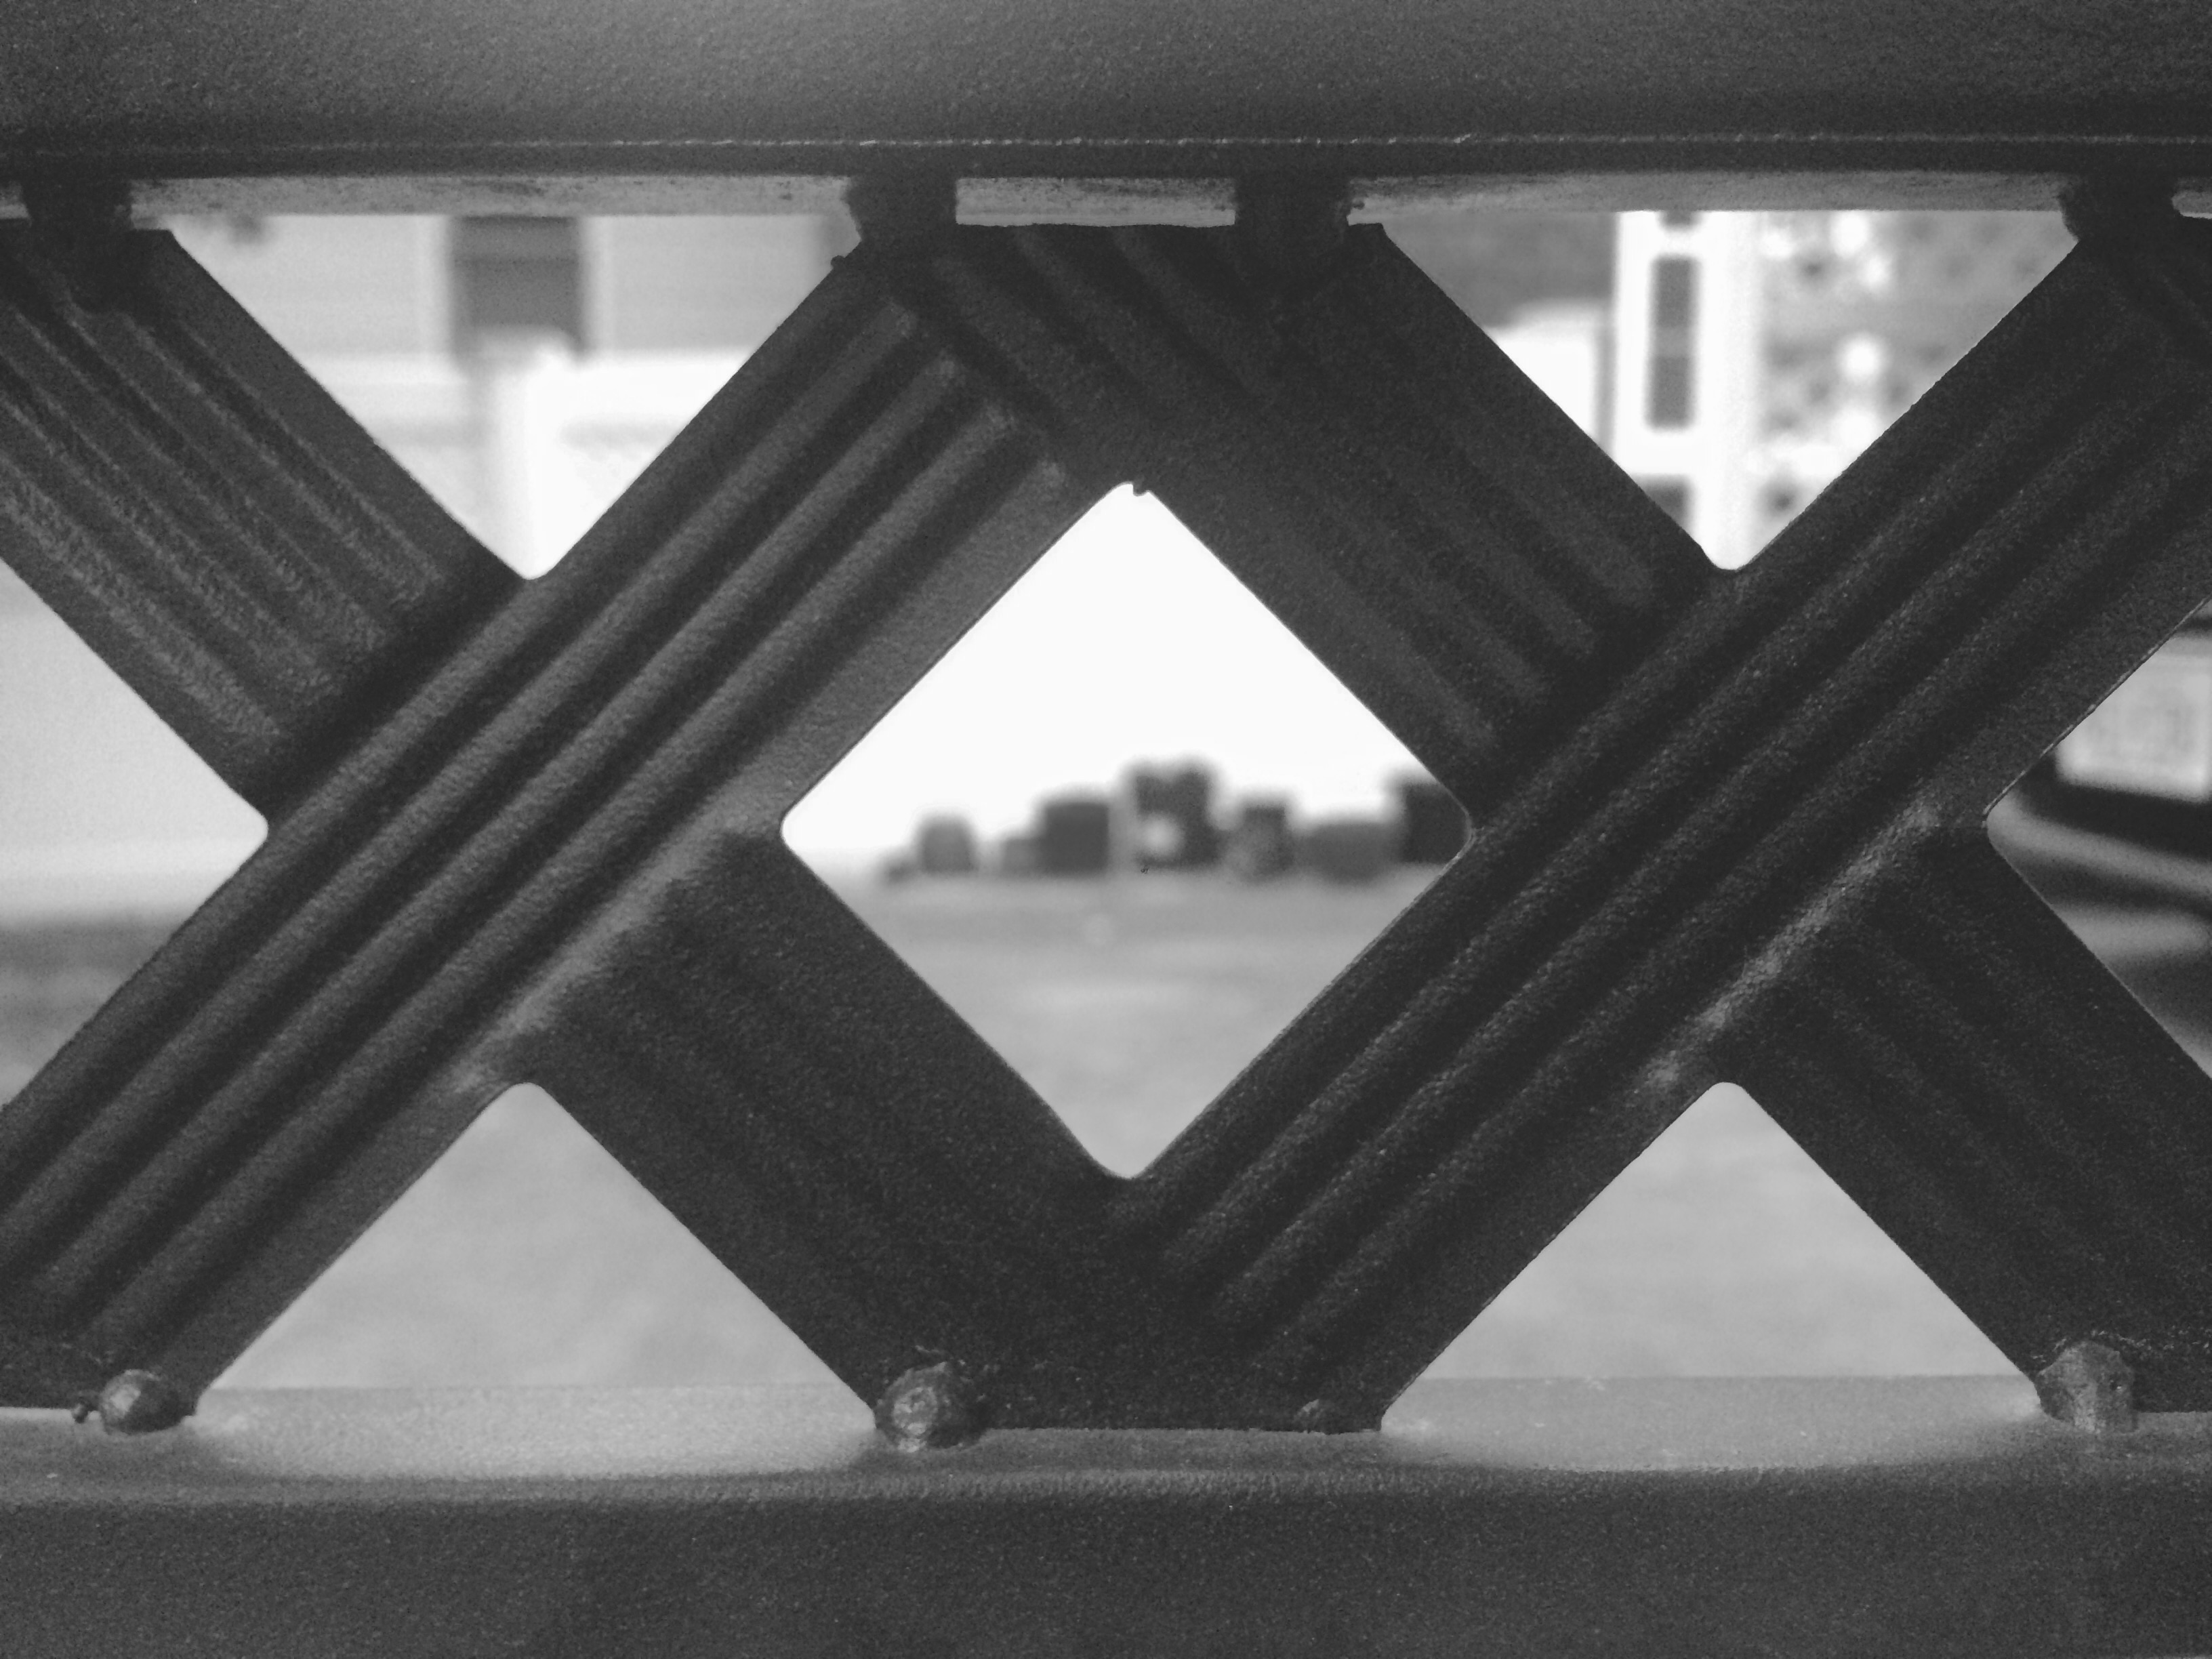
light, black and white, architecture, white, window, line, shadow, darkness, black, monochrome, lighting, symmetry, shape, monochrome photography